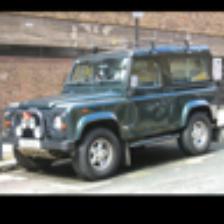
Label: NonHuman